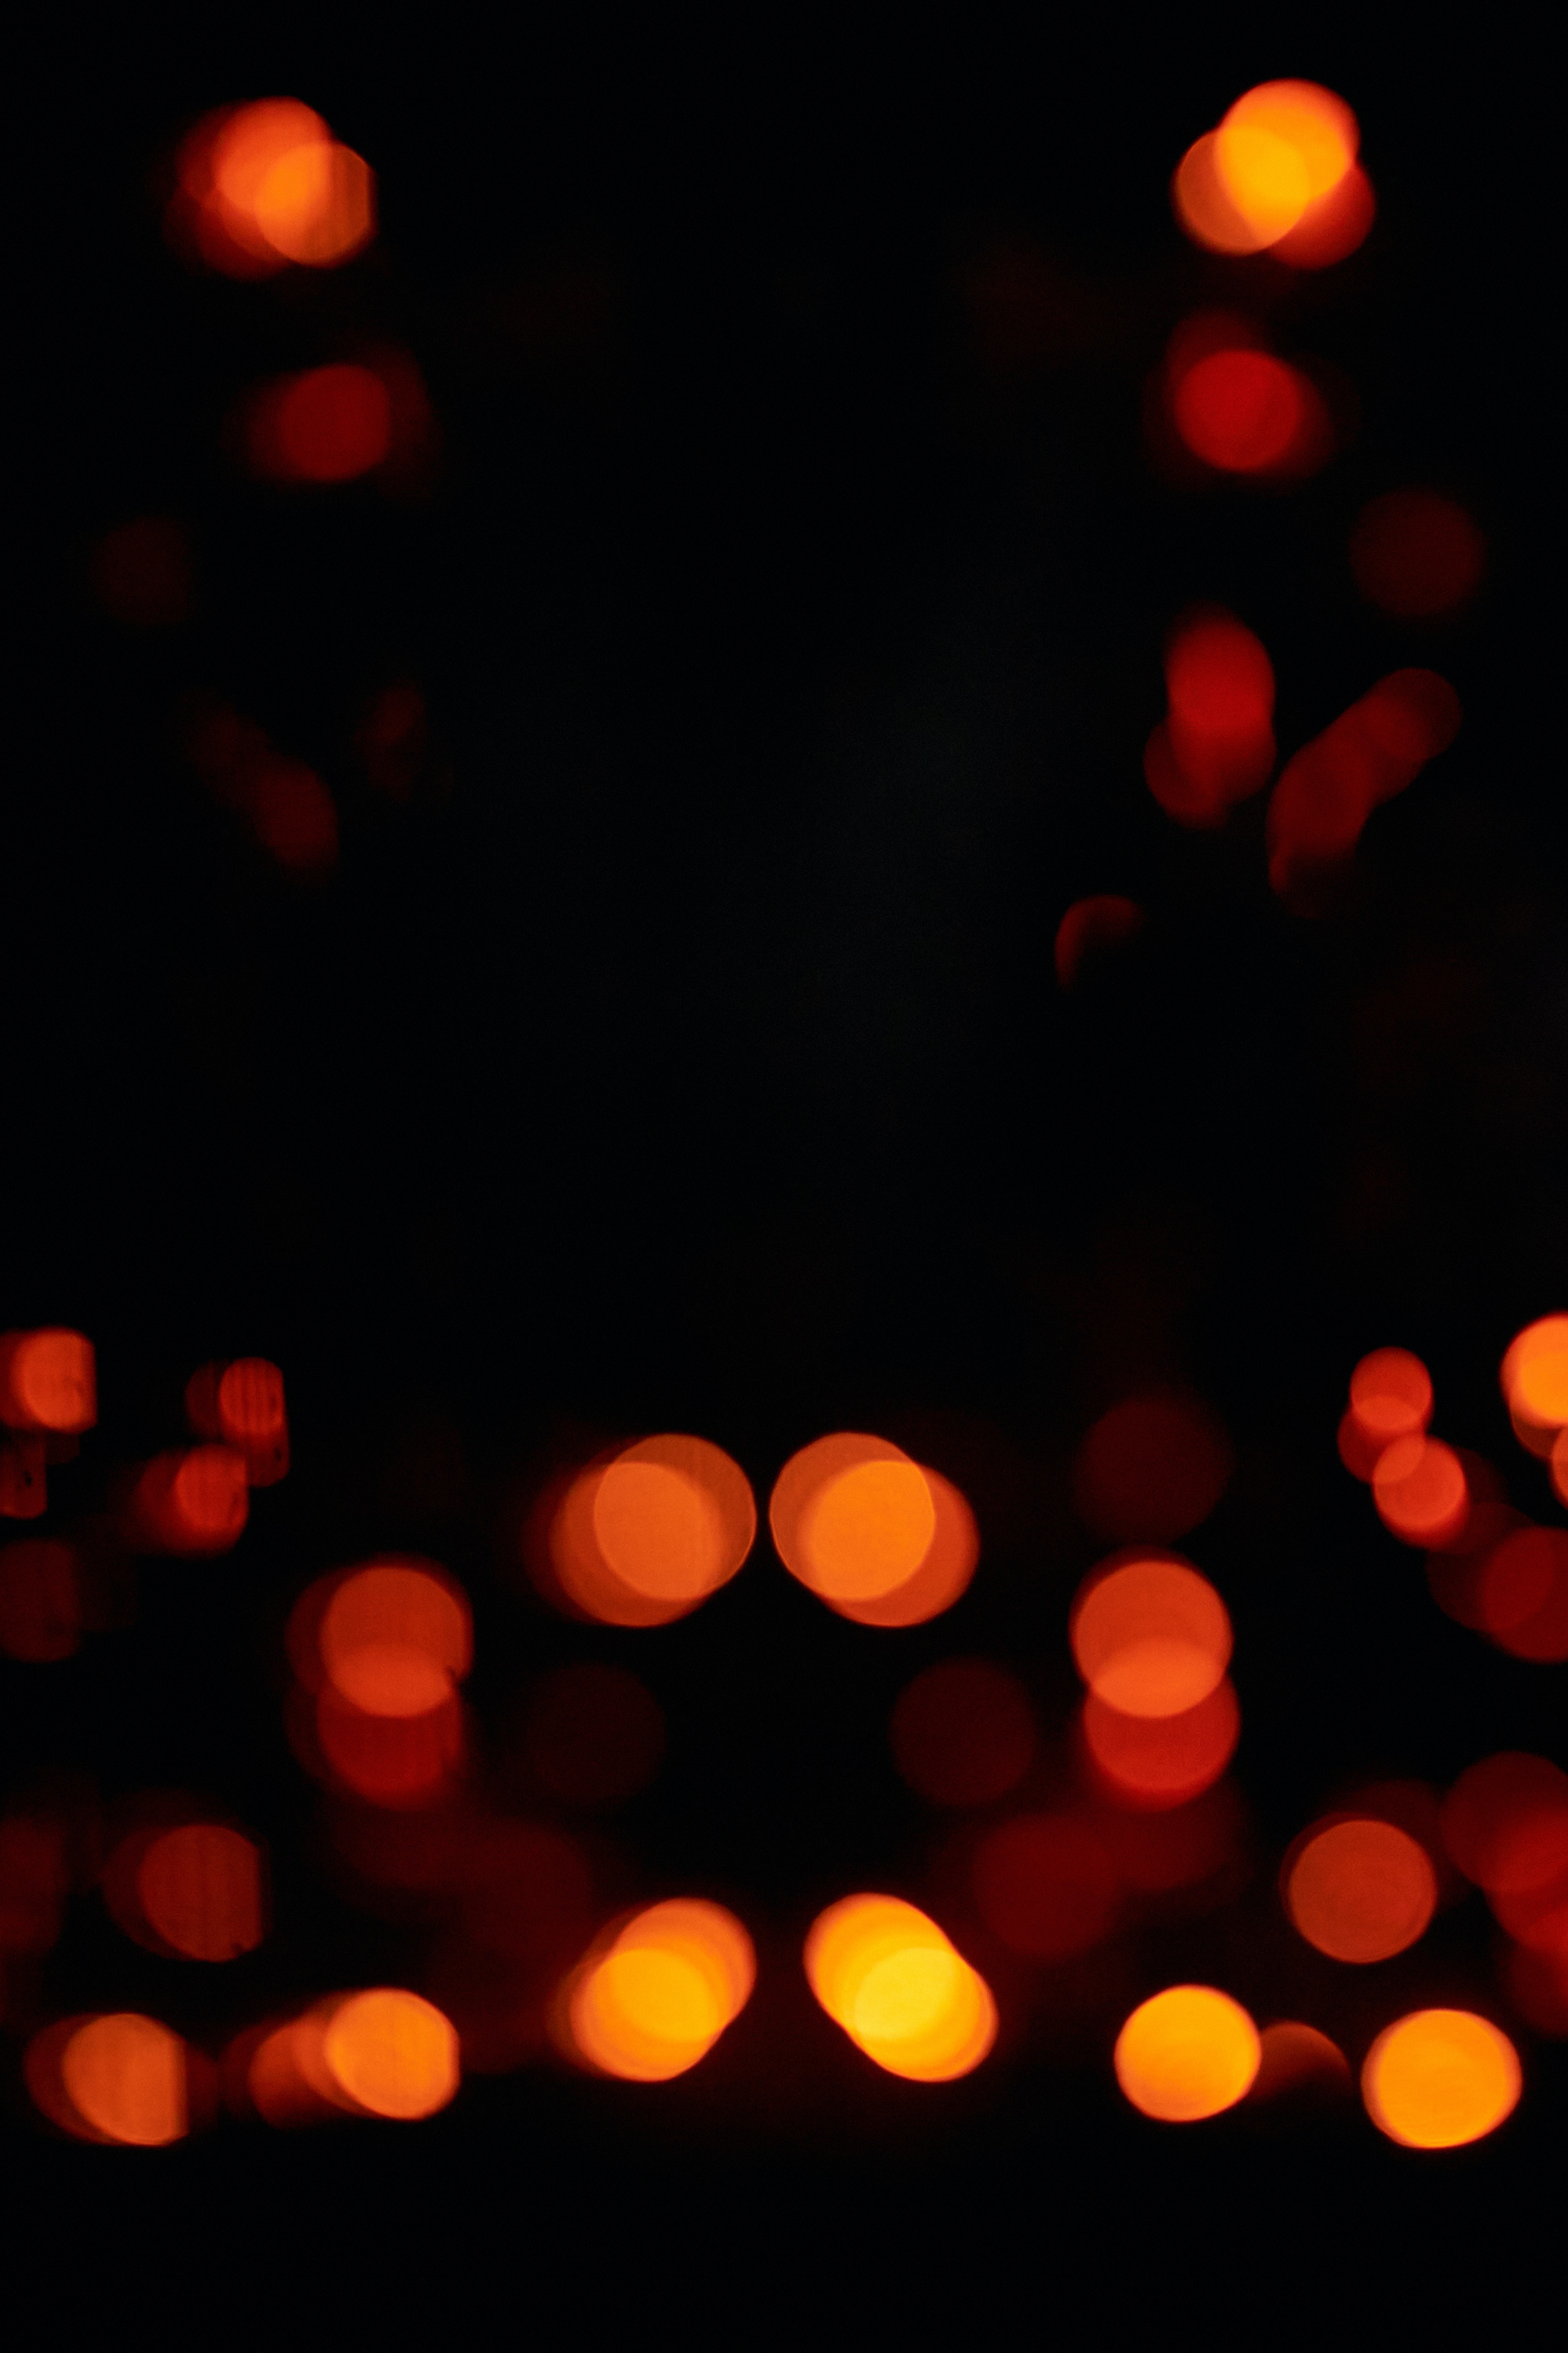
fire, light, orange, amber, red, sky, Tints and shades, circle, font, pattern, darkness, event, art, tree, carmine, peach, night, midnight, magenta, electric blue, symmetry